Sameera Aziz

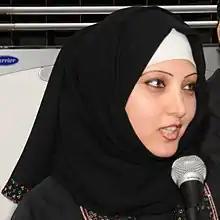
Aziz in 2008

Sameera Aziz (born 24 June 1979) is a Saudi media personality, social worker, radio host, and businesswoman. She is a Jeddah-based Saudi national. Her companies are Sameera Aziz Group and Sameera Aziz Entertainment, the latter of which was the first Saudi production house in India. Aziz is the first Saudi female director in Bollywood. Her events company holds a Guinness World Record for making world's largest human-picture mosaic in 2017.